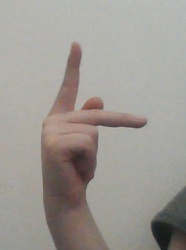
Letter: dha